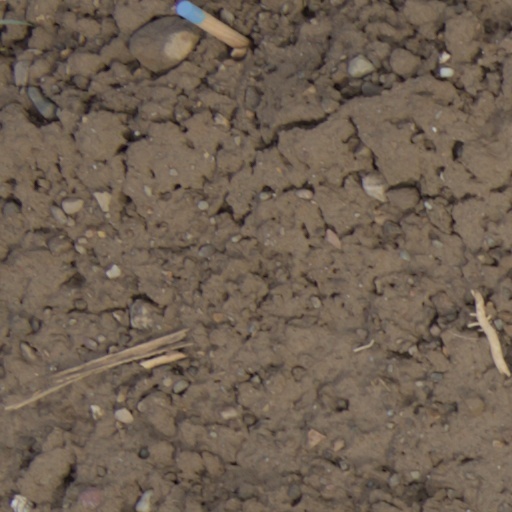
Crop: wheat